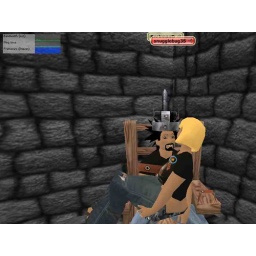
rock and me in the chair